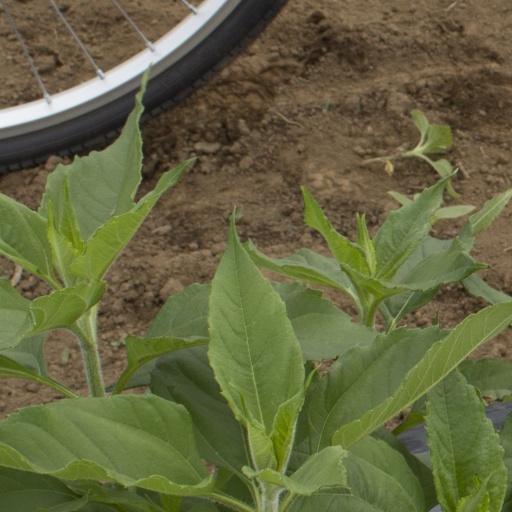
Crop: Jerusalem artichoke